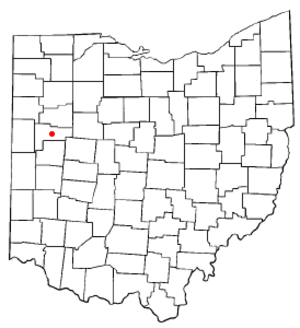
Wapakoneta est une petite ville de l'État de l'Ohio, aux États-Unis.